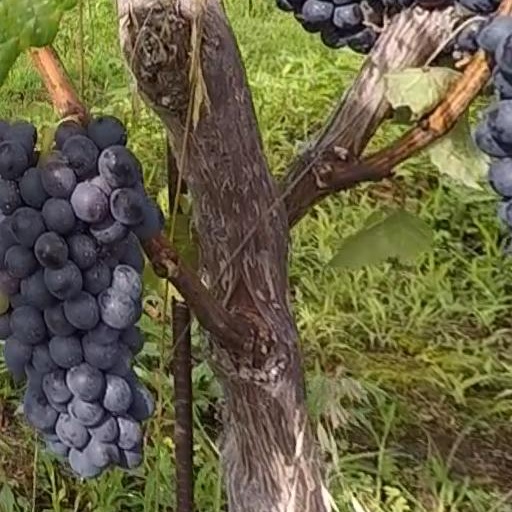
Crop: grape